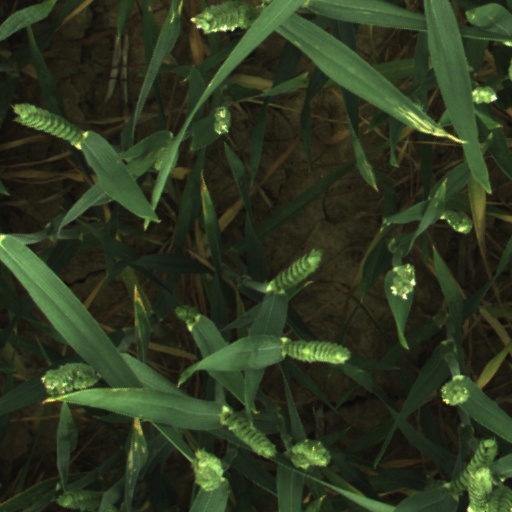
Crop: wheat